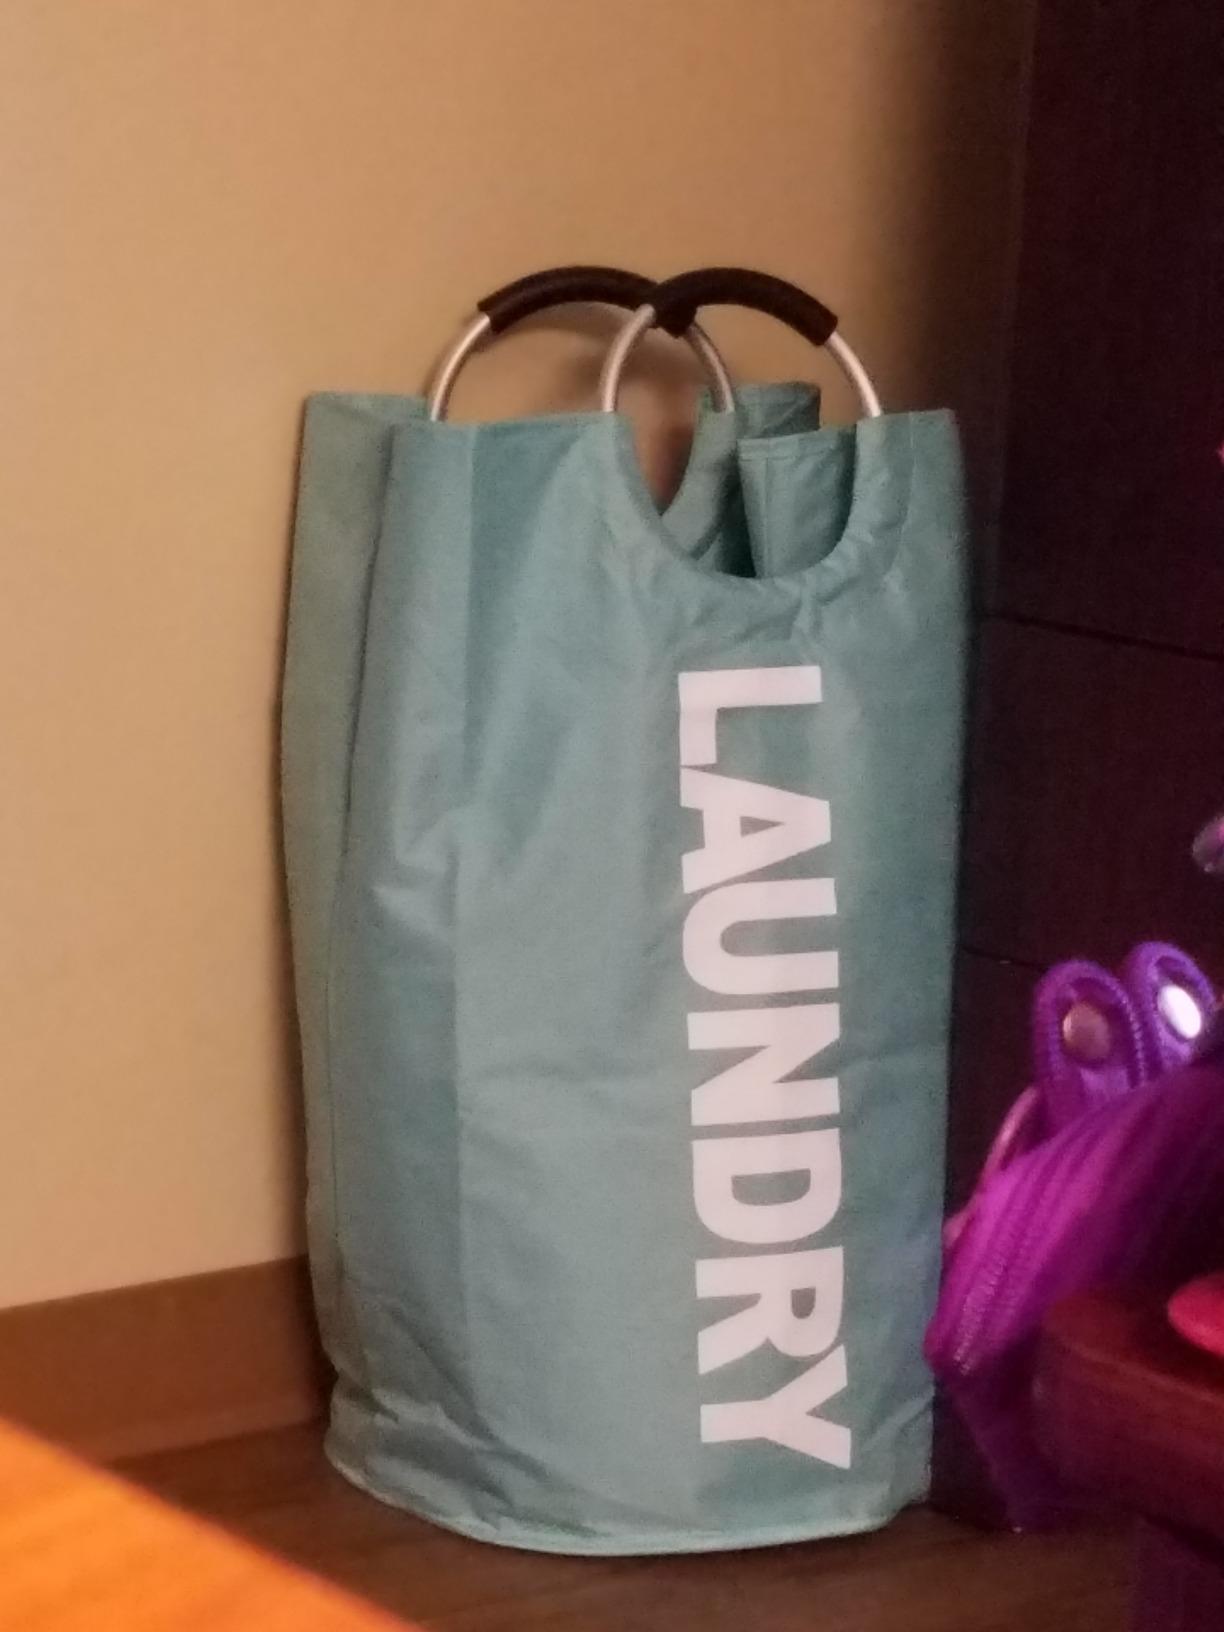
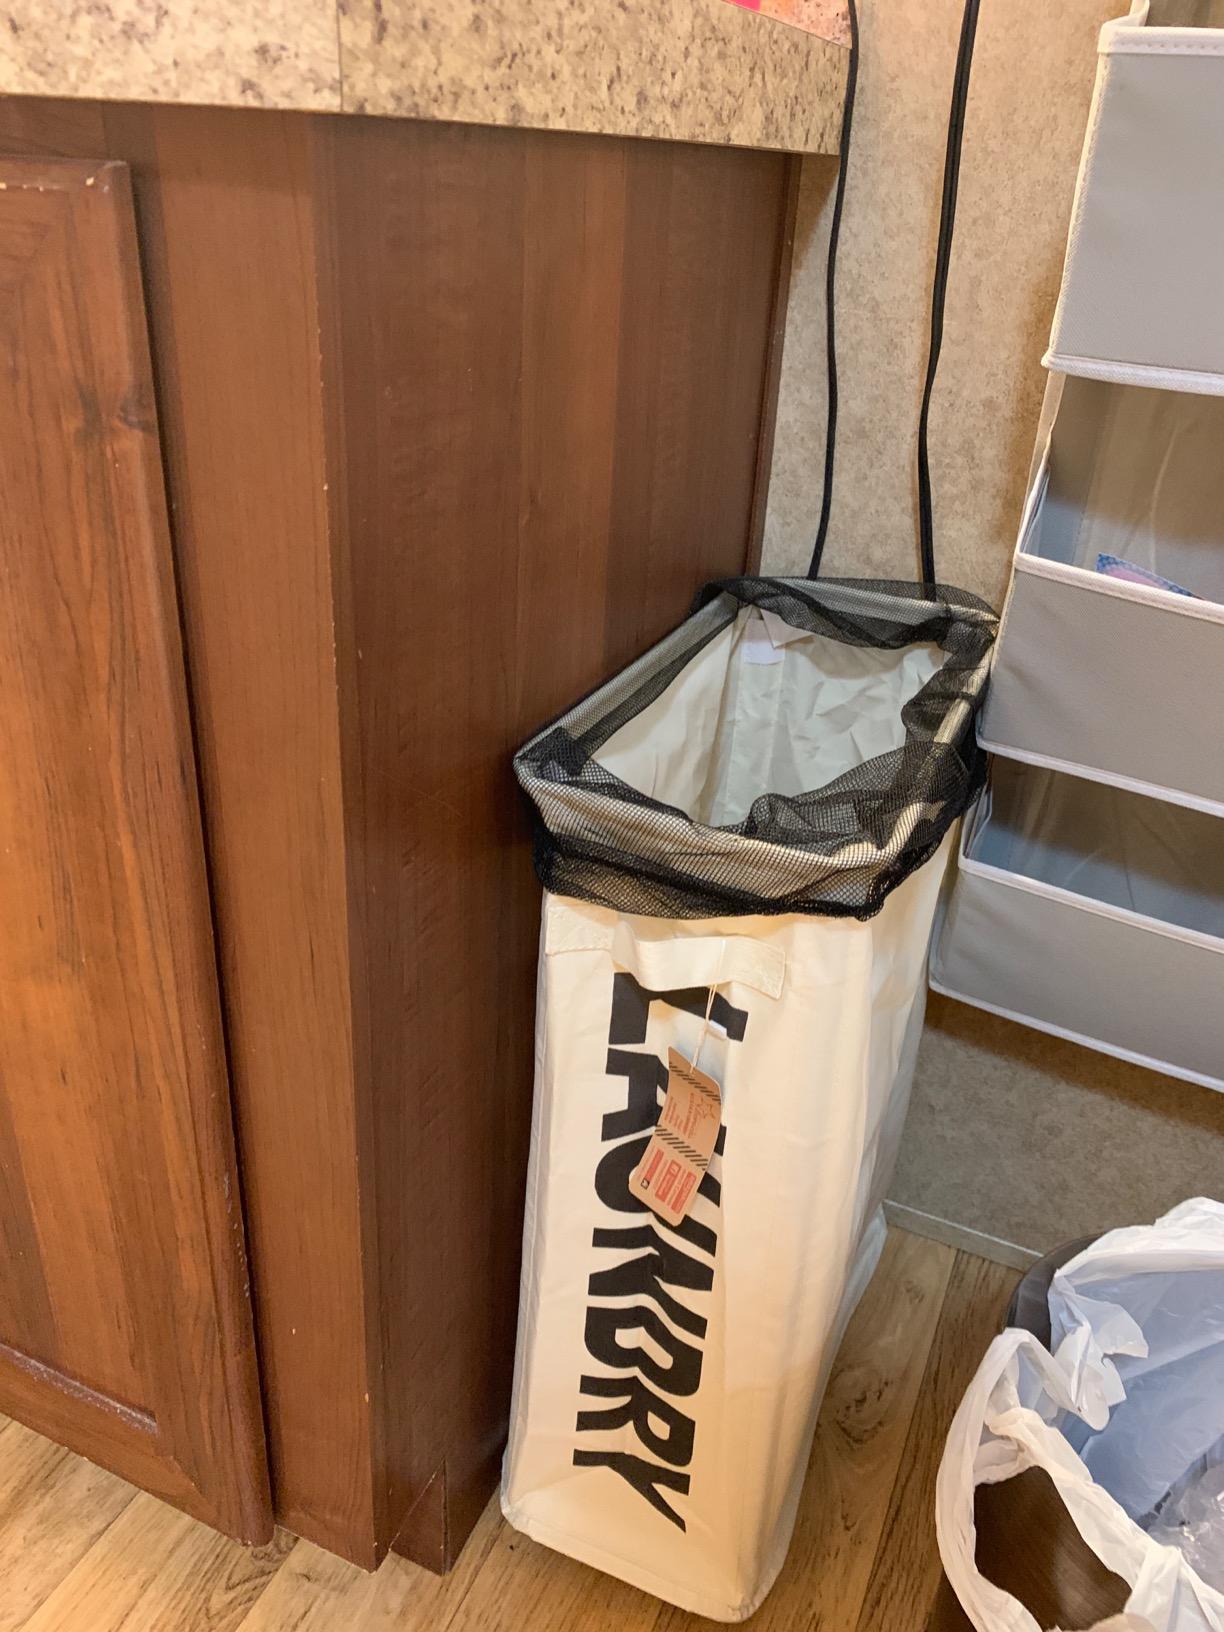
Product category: items_hamper
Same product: no